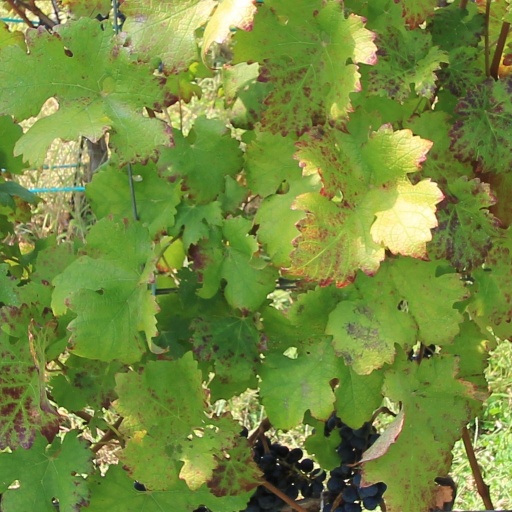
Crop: grape